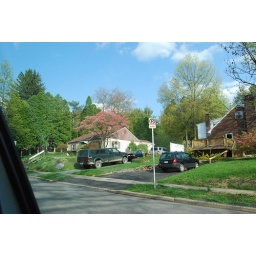
Neighborhood by cute house